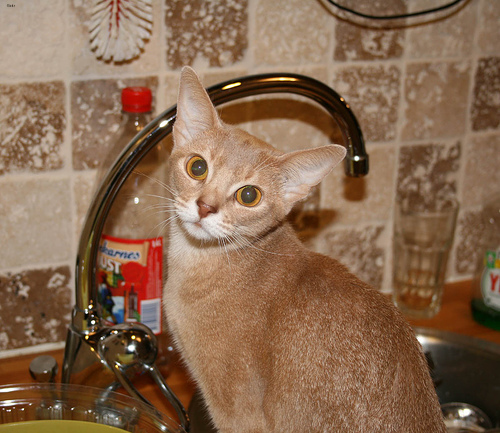
Animal: cat
Breed: Abyssinian